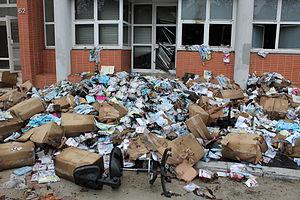
Après l'incendie des bureaux du journal satirique français Charlie Hebdo le 2 novembre 2011, 62 boulevard Davout, Paris, France.
L’attentat contre Charlie Hebdo est une attaque terroriste islamiste perpétrée contre le journal satirique Charlie Hebdo le 7 janvier 2015 à Paris, jour de la sortie du numéro 1 177 de l'hebdomadaire. C'est le premier et le plus meurtrier des trois attentats de janvier 2015 en France.
Charia Hebdo est le nom donné au nᵒ 1011 de l'hebdomadaire Charlie Hebdo.